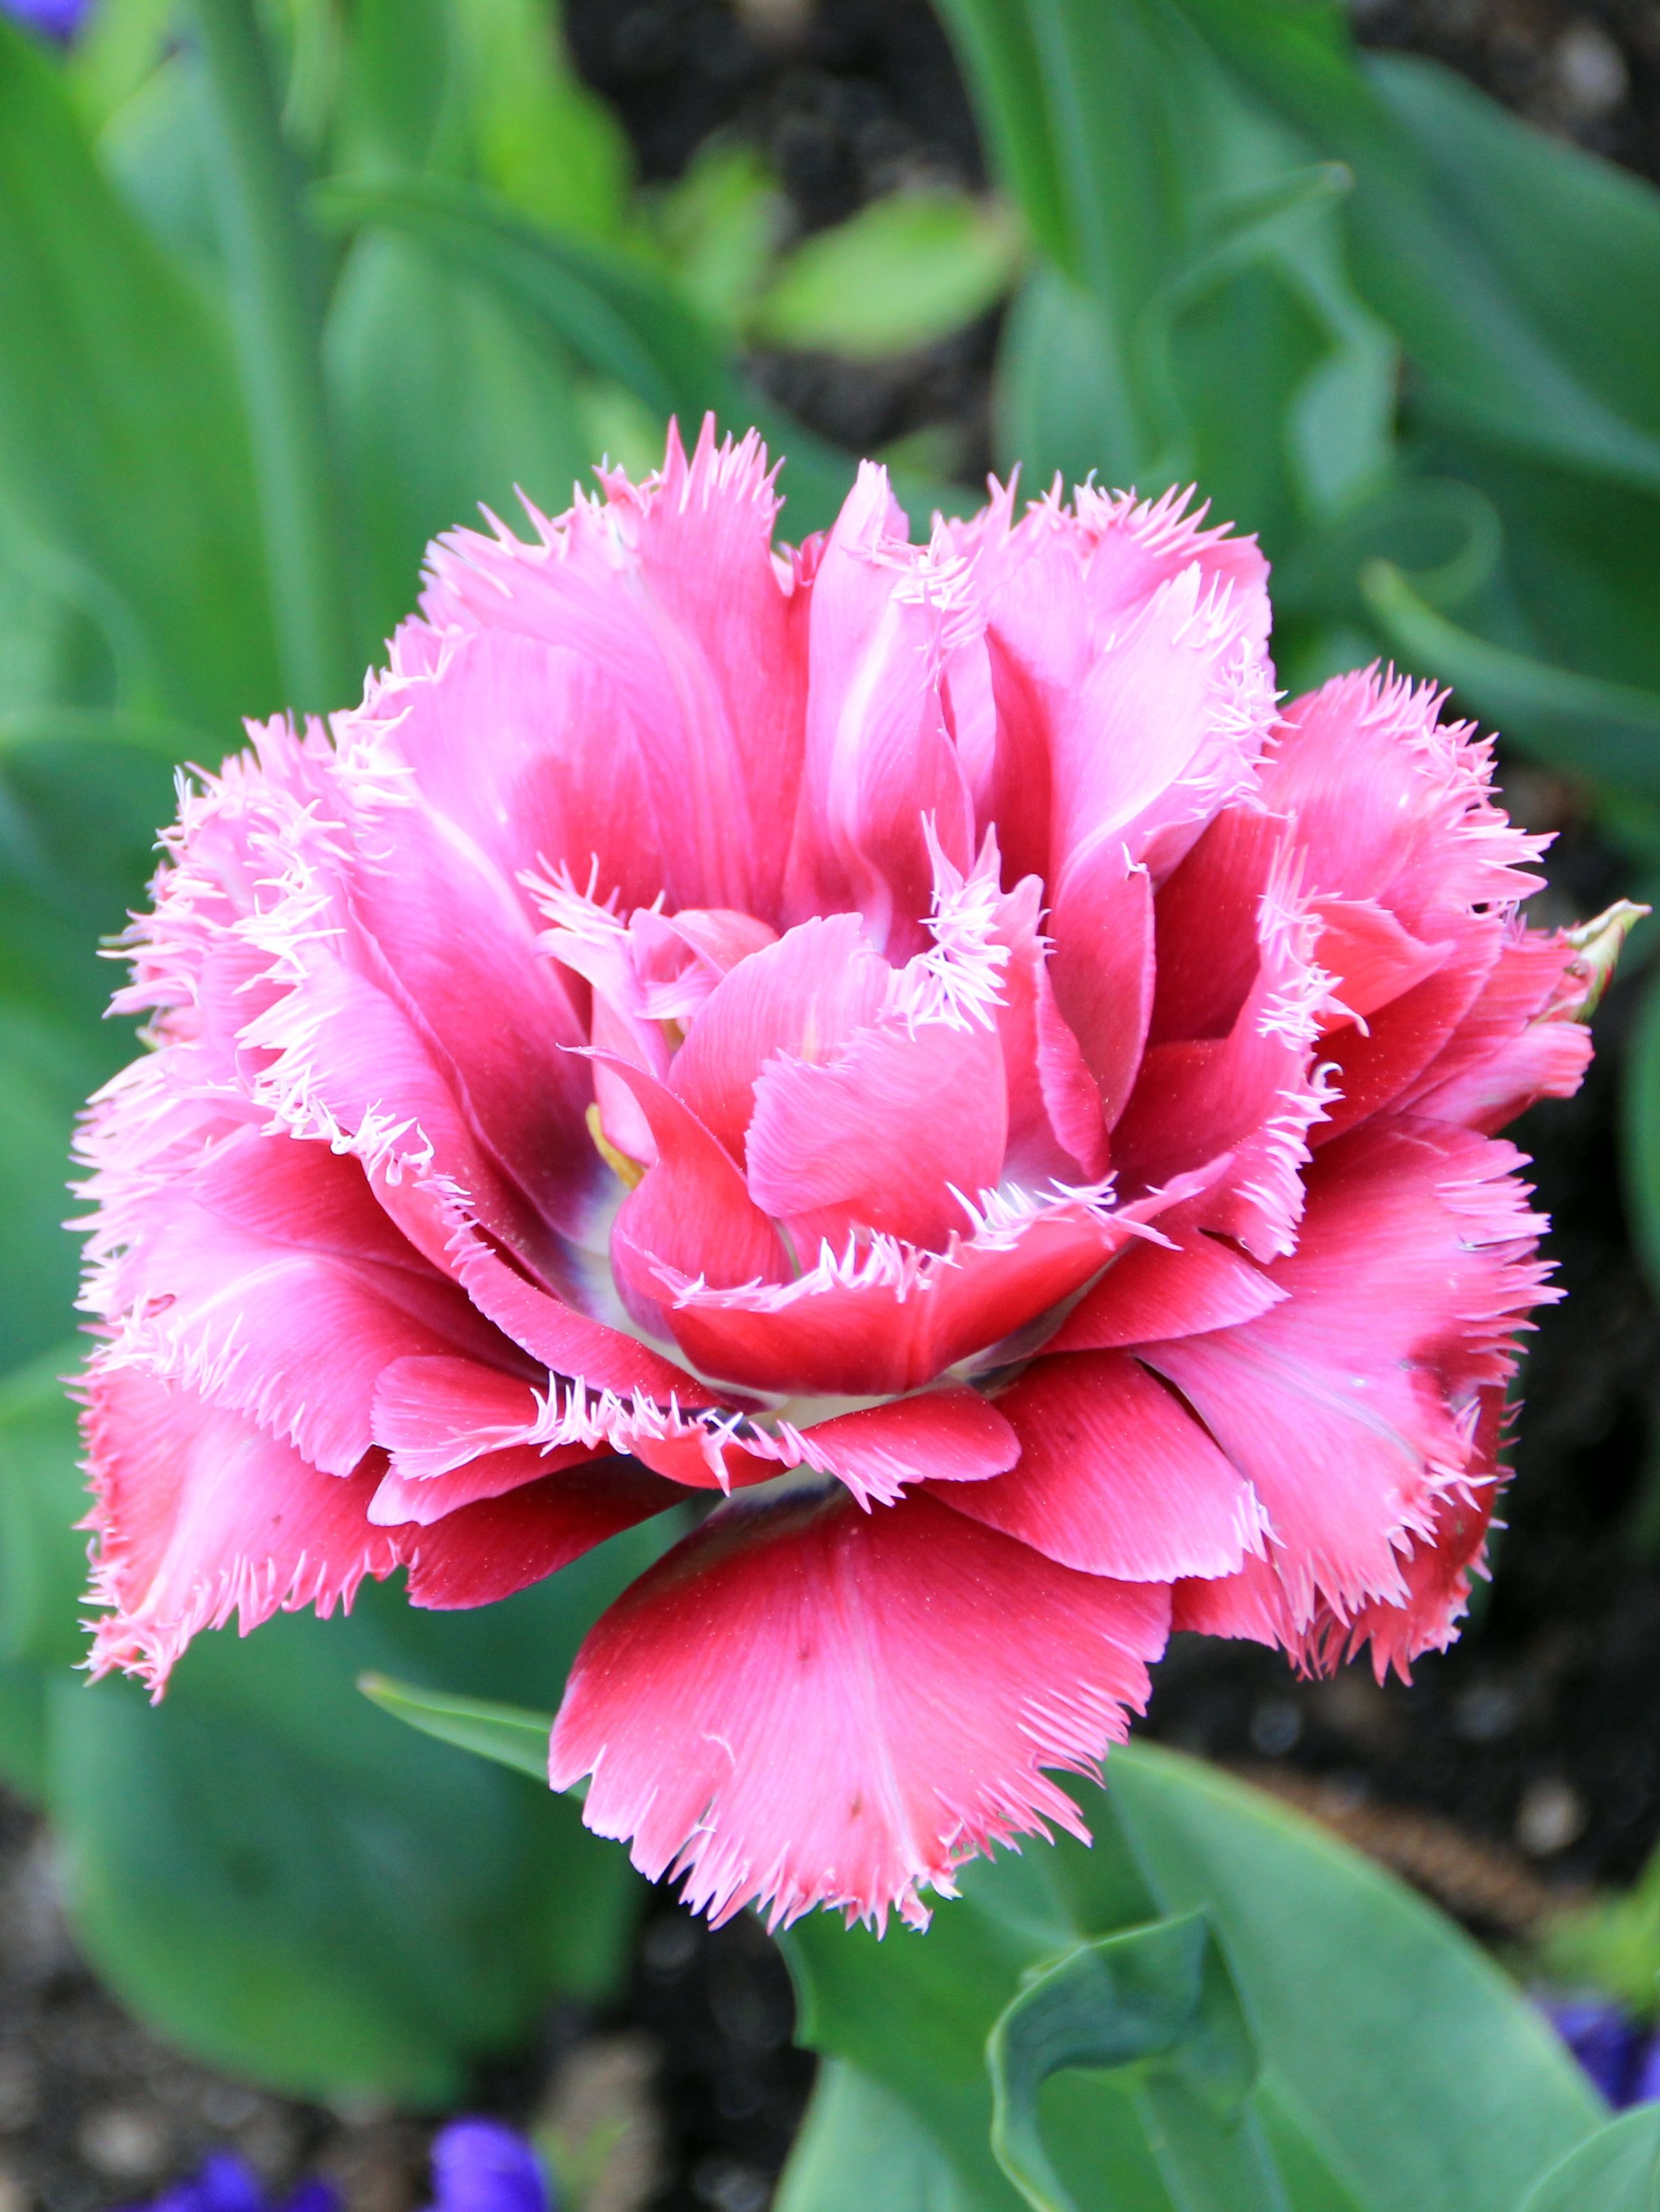
blossom, plant, flower, petal, bloom, tulip, botany, pink, flora, carnation, peony, dianthus, macro photography, flowering plant, fransen, land plant, pink family